Liverpool International Music Festival

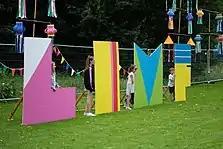
LIMF Family Zone

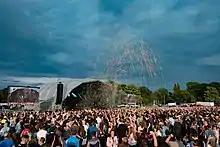
Central Stage

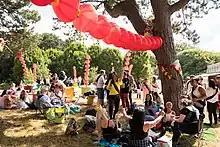
VIP area

Liverpool International Music Festival (LIMF), formerly known as the Liverpool Mathew Street Music Festival, is an event held annually at Sefton Park in Liverpool. It takes place every summer and was Europe's largest free music event, although since 2018 it has become a paid, ticketed event.